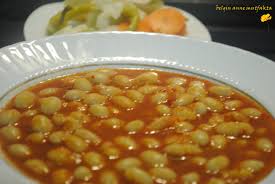
Yemek: kuru_fasulye